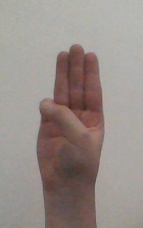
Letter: thaa